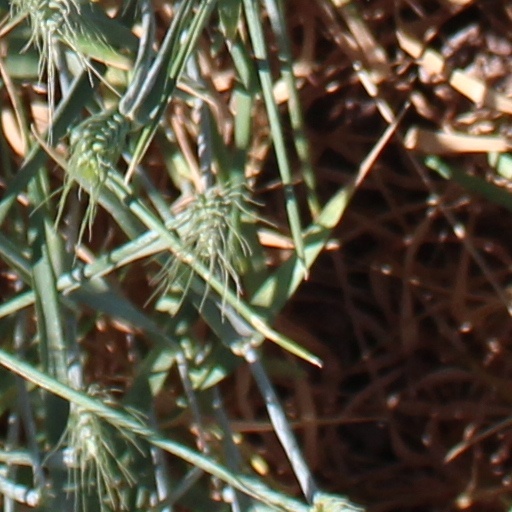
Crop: wheat